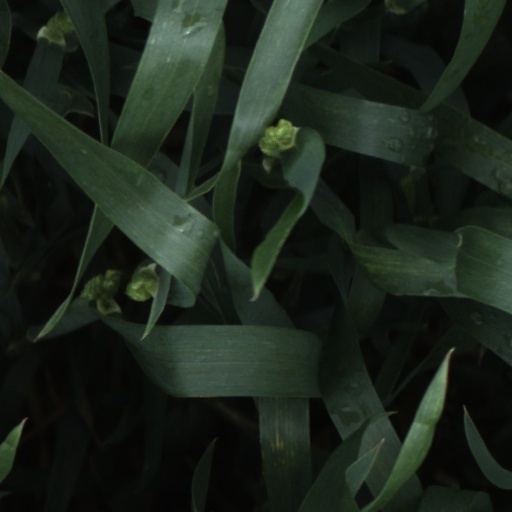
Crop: wheat